Tourism on the Moon

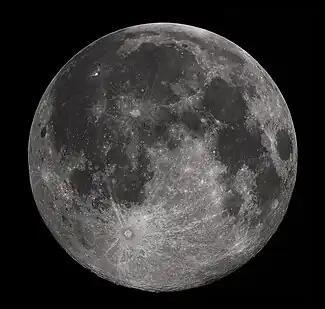
The Moon

Lunar tourism may be possible in the future if trips to the Moon are made available to a private audience. Some space tourism startup companies are planning to offer tourism on or around the Moon, and estimate this to be possible sometime between 2023 and 2043.